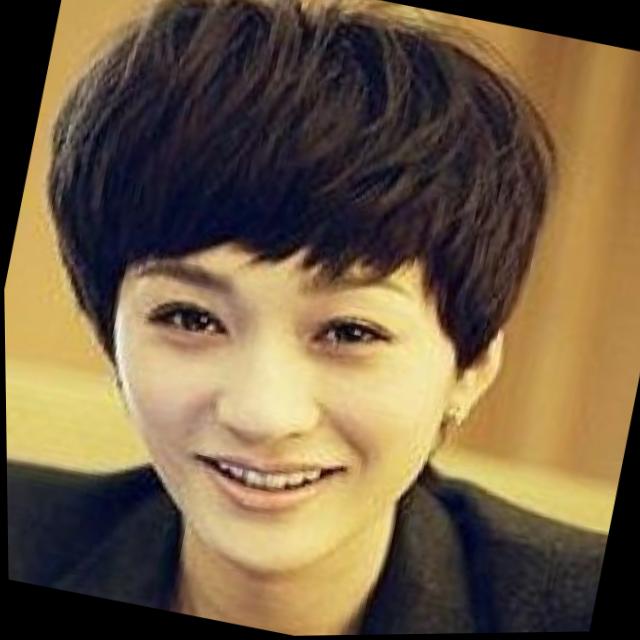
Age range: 21-44